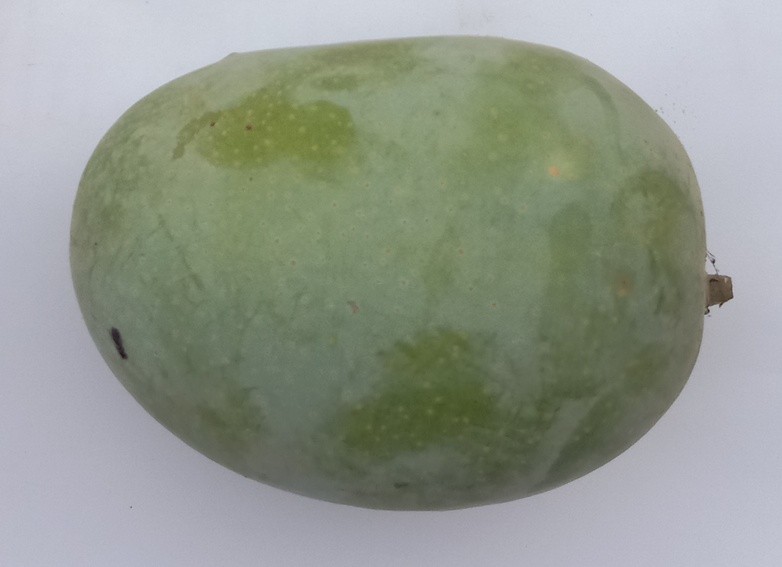
Mango variety: Langra